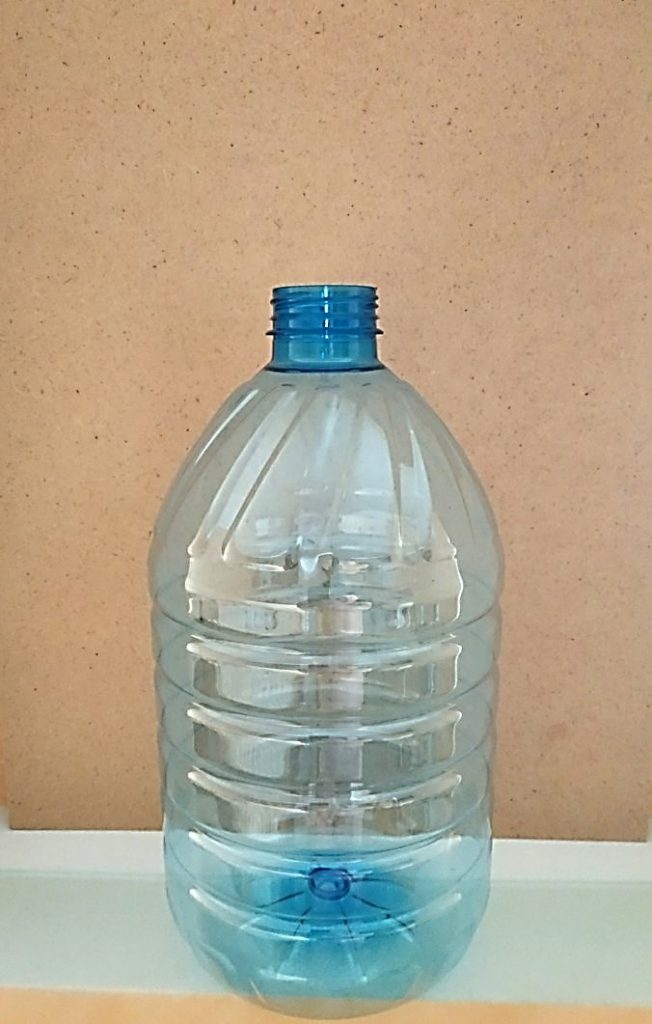
Label: plastic